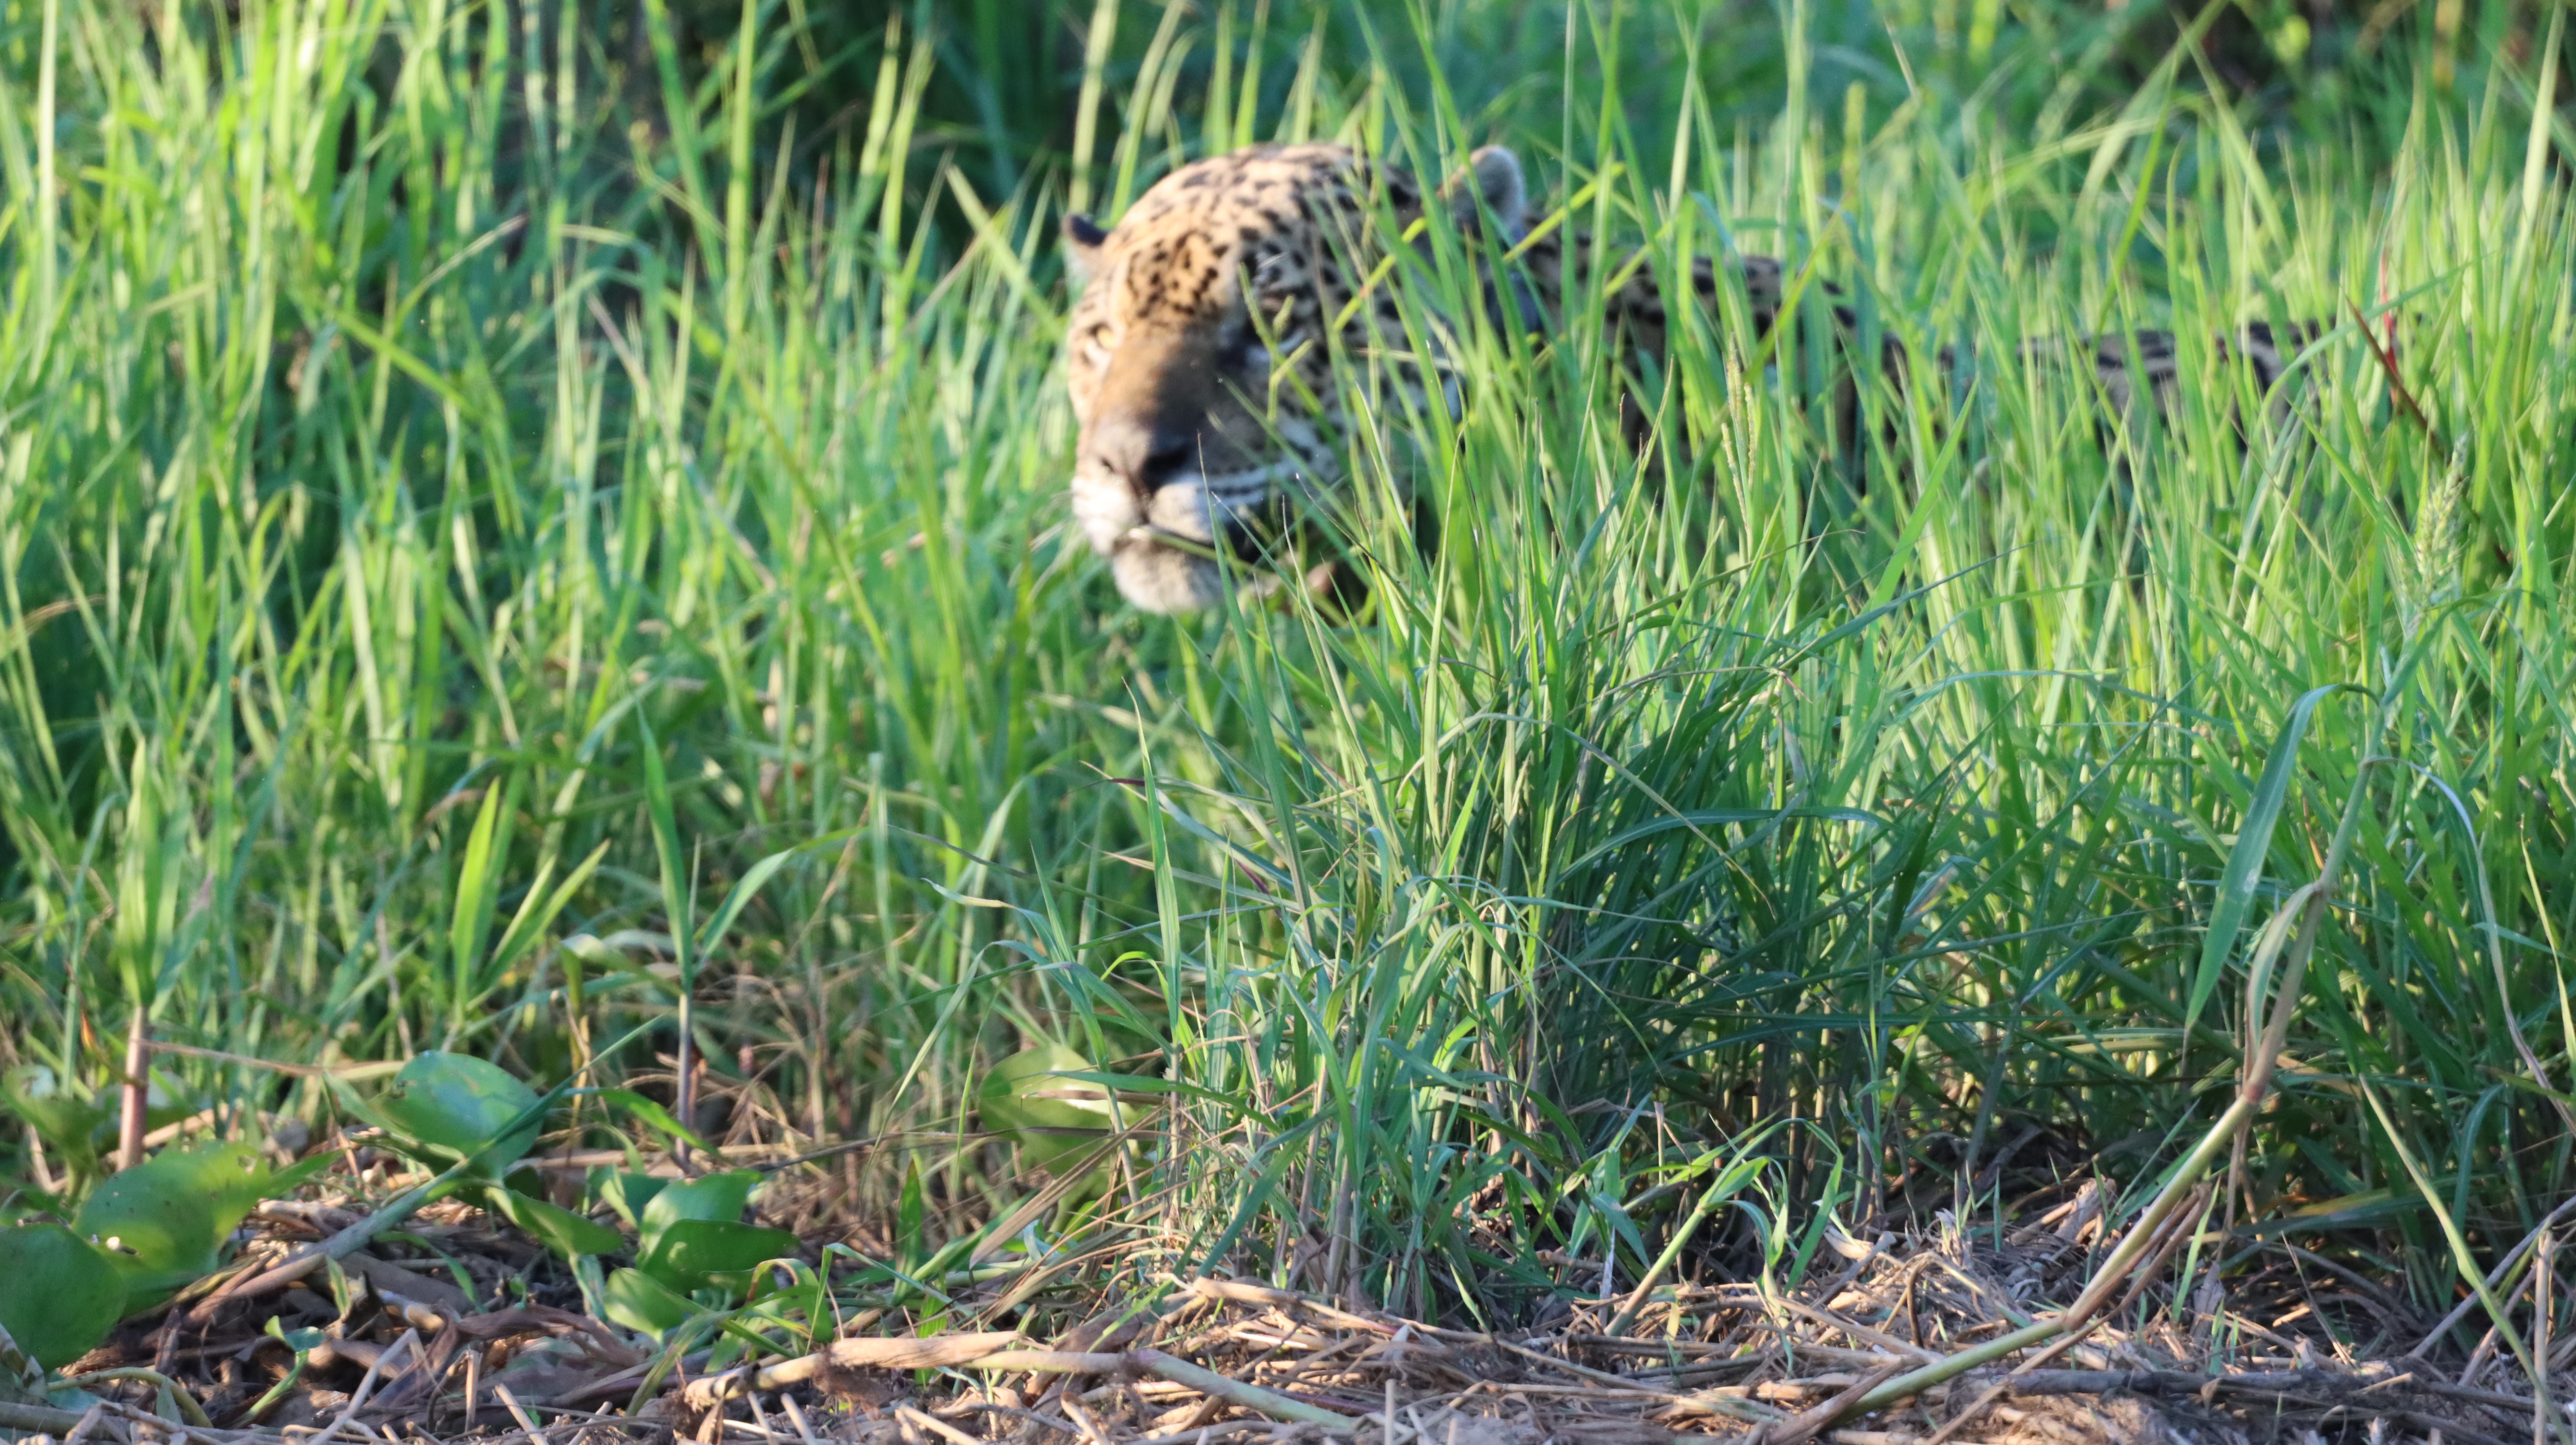
Jaguar: Ousado